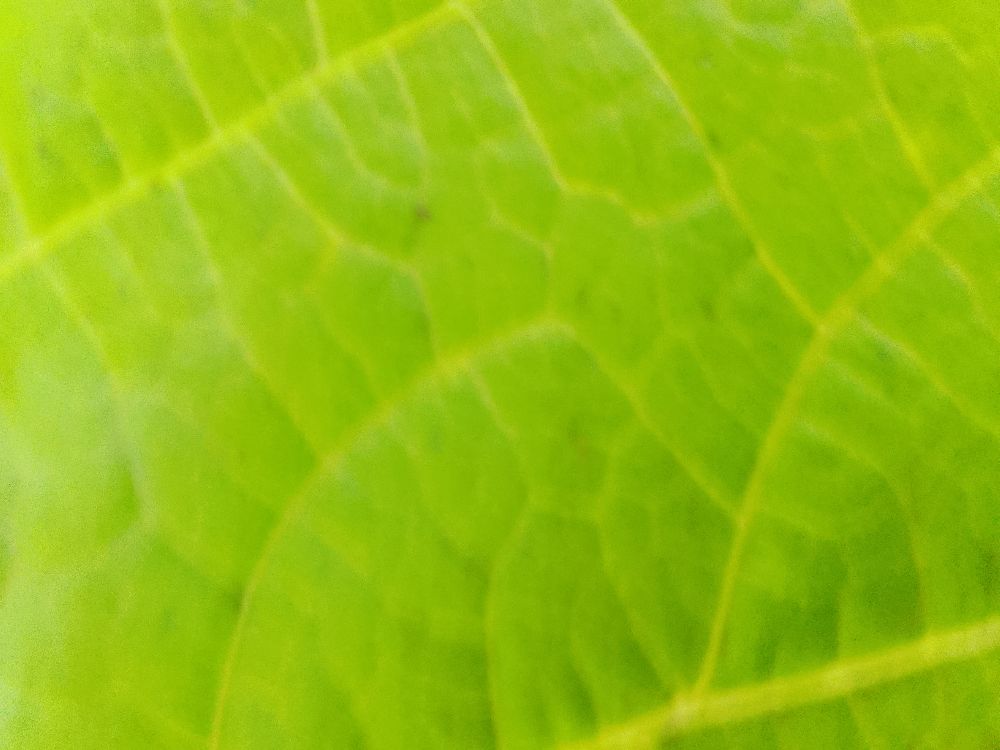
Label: healthy